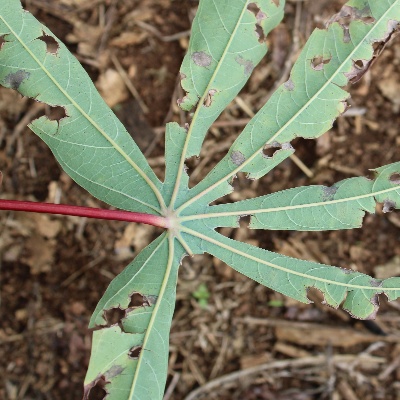
Crop: Cassava
Condition: brown spot